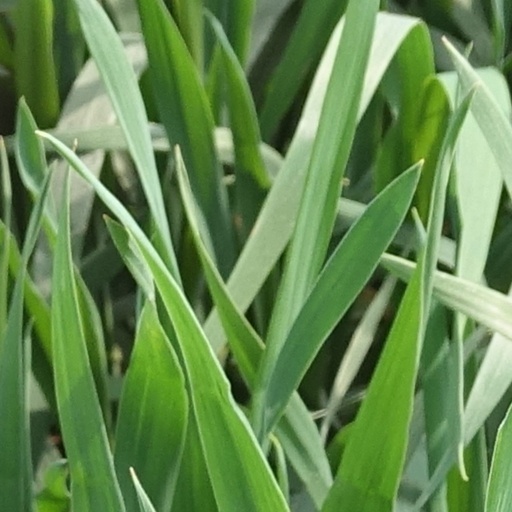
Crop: wheat